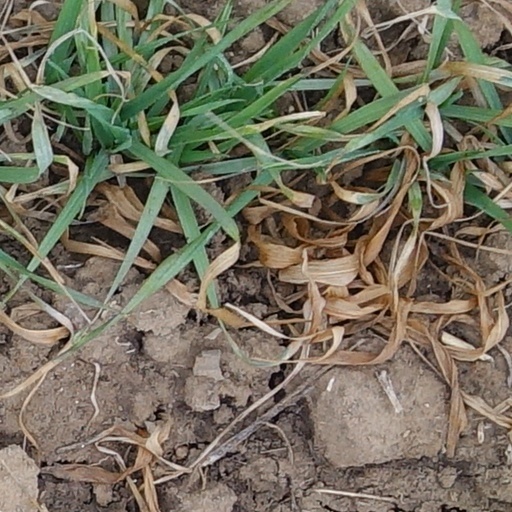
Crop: wheat